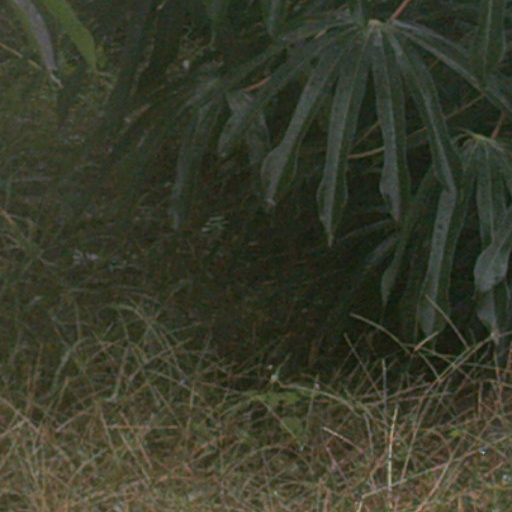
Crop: cassava